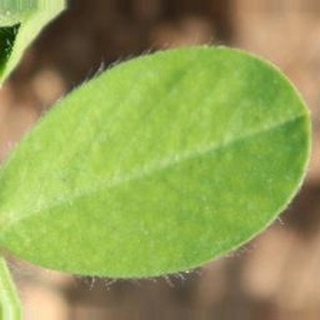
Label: healthy_groundnut